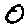
Label: 0